Deutschland incident (1902)

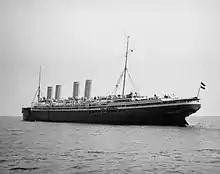

The "Deutschland" incident of 1902 occurred in March of that year, and resulted from the refusal of Marconi Company coastal radio (then known as "wireless telegraphy") stations to provide services to shipboard stations that were operated by competing companies.